Bielsk Podlaski

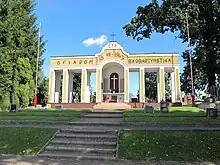
Grave and memorial of 49 Poles massacred by the Germans on 15 July 1943

Following the Third Partition of Poland, Bielsk briefly belonged to the Kingdom of Prussia (1795–1807): after the Treaties of Tilsit, it was transferred to the Russian Empire. From 1843, it belonged to the Grodno Governorate. Residents of the area actively participated in the largest 19th-century Polish uprisings (November Uprising and January Uprising). Bielsk was one of the sites of Russian executions of Polish insurgents during the January Uprising of 1863-1864. Additionally, in September 1863, as punishment for supporting the uprising, Russians plundered the nearby village of Łukawica, and expelled its entire population, which was forcibly marched to Bielsk, and then deported to katorga in Siberia. Two people died during the march from Łukawica to Bielsk: an old man and a child. As part of the post-uprising anti-Polish repressions, the town was subjected to Russification, the local Catholic church was closed down, and Polish clergy was also deported to Siberia. Edward Kiersnowski, leader of a local insurgent unit, who fought in several battles in the region, died while being deported to Siberia in 1864. In 1873, Bielsk received rail connection with Brest Litovsk, and in 1915, during World War I, German troops burned the rail station. Germans retreated from the town in February 1919, and were replaced by Polish Army units. In late July 1920, during the Polish-Soviet War, Bielsk was briefly occupied by the Red Army. In the Second Polish Republic, Bielsk administratively belonged to the Białystok Voivodeship.